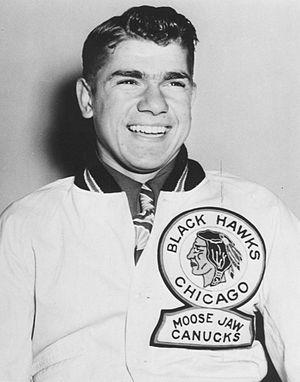
Dmytro Prystai, dit Metro Prystai, - en ukrainien : Дмитро Пристай - est un joueur professionnel canadien de hockey sur glace.
Cette page concerne des événements d'actualité qui se sont produits durant l'année 1927 dans la province canadienne de la Saskatchewan.